Electoral history of Kyrsten Sinema

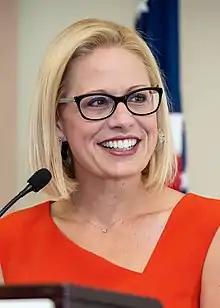
Kyrsten Sinema (2018)

This is the electoral history of Kyrsten Sinema, the senior United States senator from Arizona from 2019 to 2025. Previously, she represented the 15th district in the Arizona House of Representatives from 2005 to 2011 and in the Arizona Senate from 2011 to 2012. From 2013 to 2019, Sinema represented the newly created 9th congressional district in the United States House of Representatives. Sinema became the first openly bisexual person elected to the House of Representatives in 2012 and to the United States Senate in 2018. She is also the first woman elected to the U.S. Senate from Arizona.